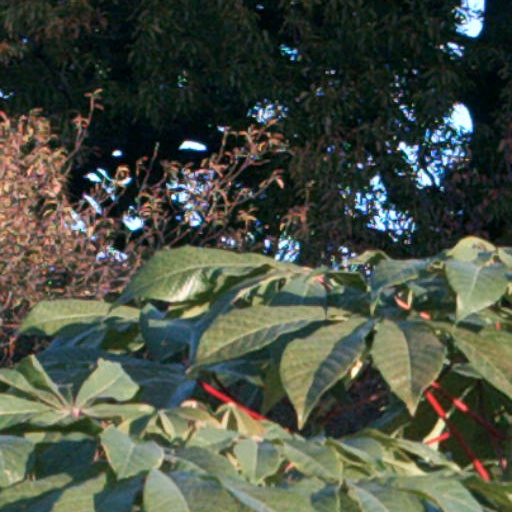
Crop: cassava